Sky position (RA, Dec in degrees): 142.567, 1.463
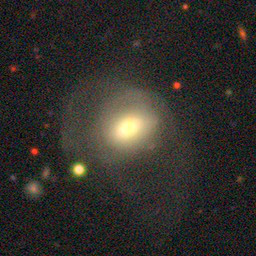
Galaxy morphology: Disturbed Galaxies